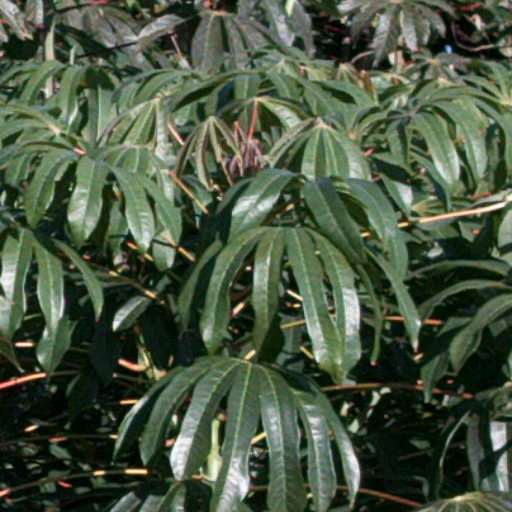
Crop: cassava